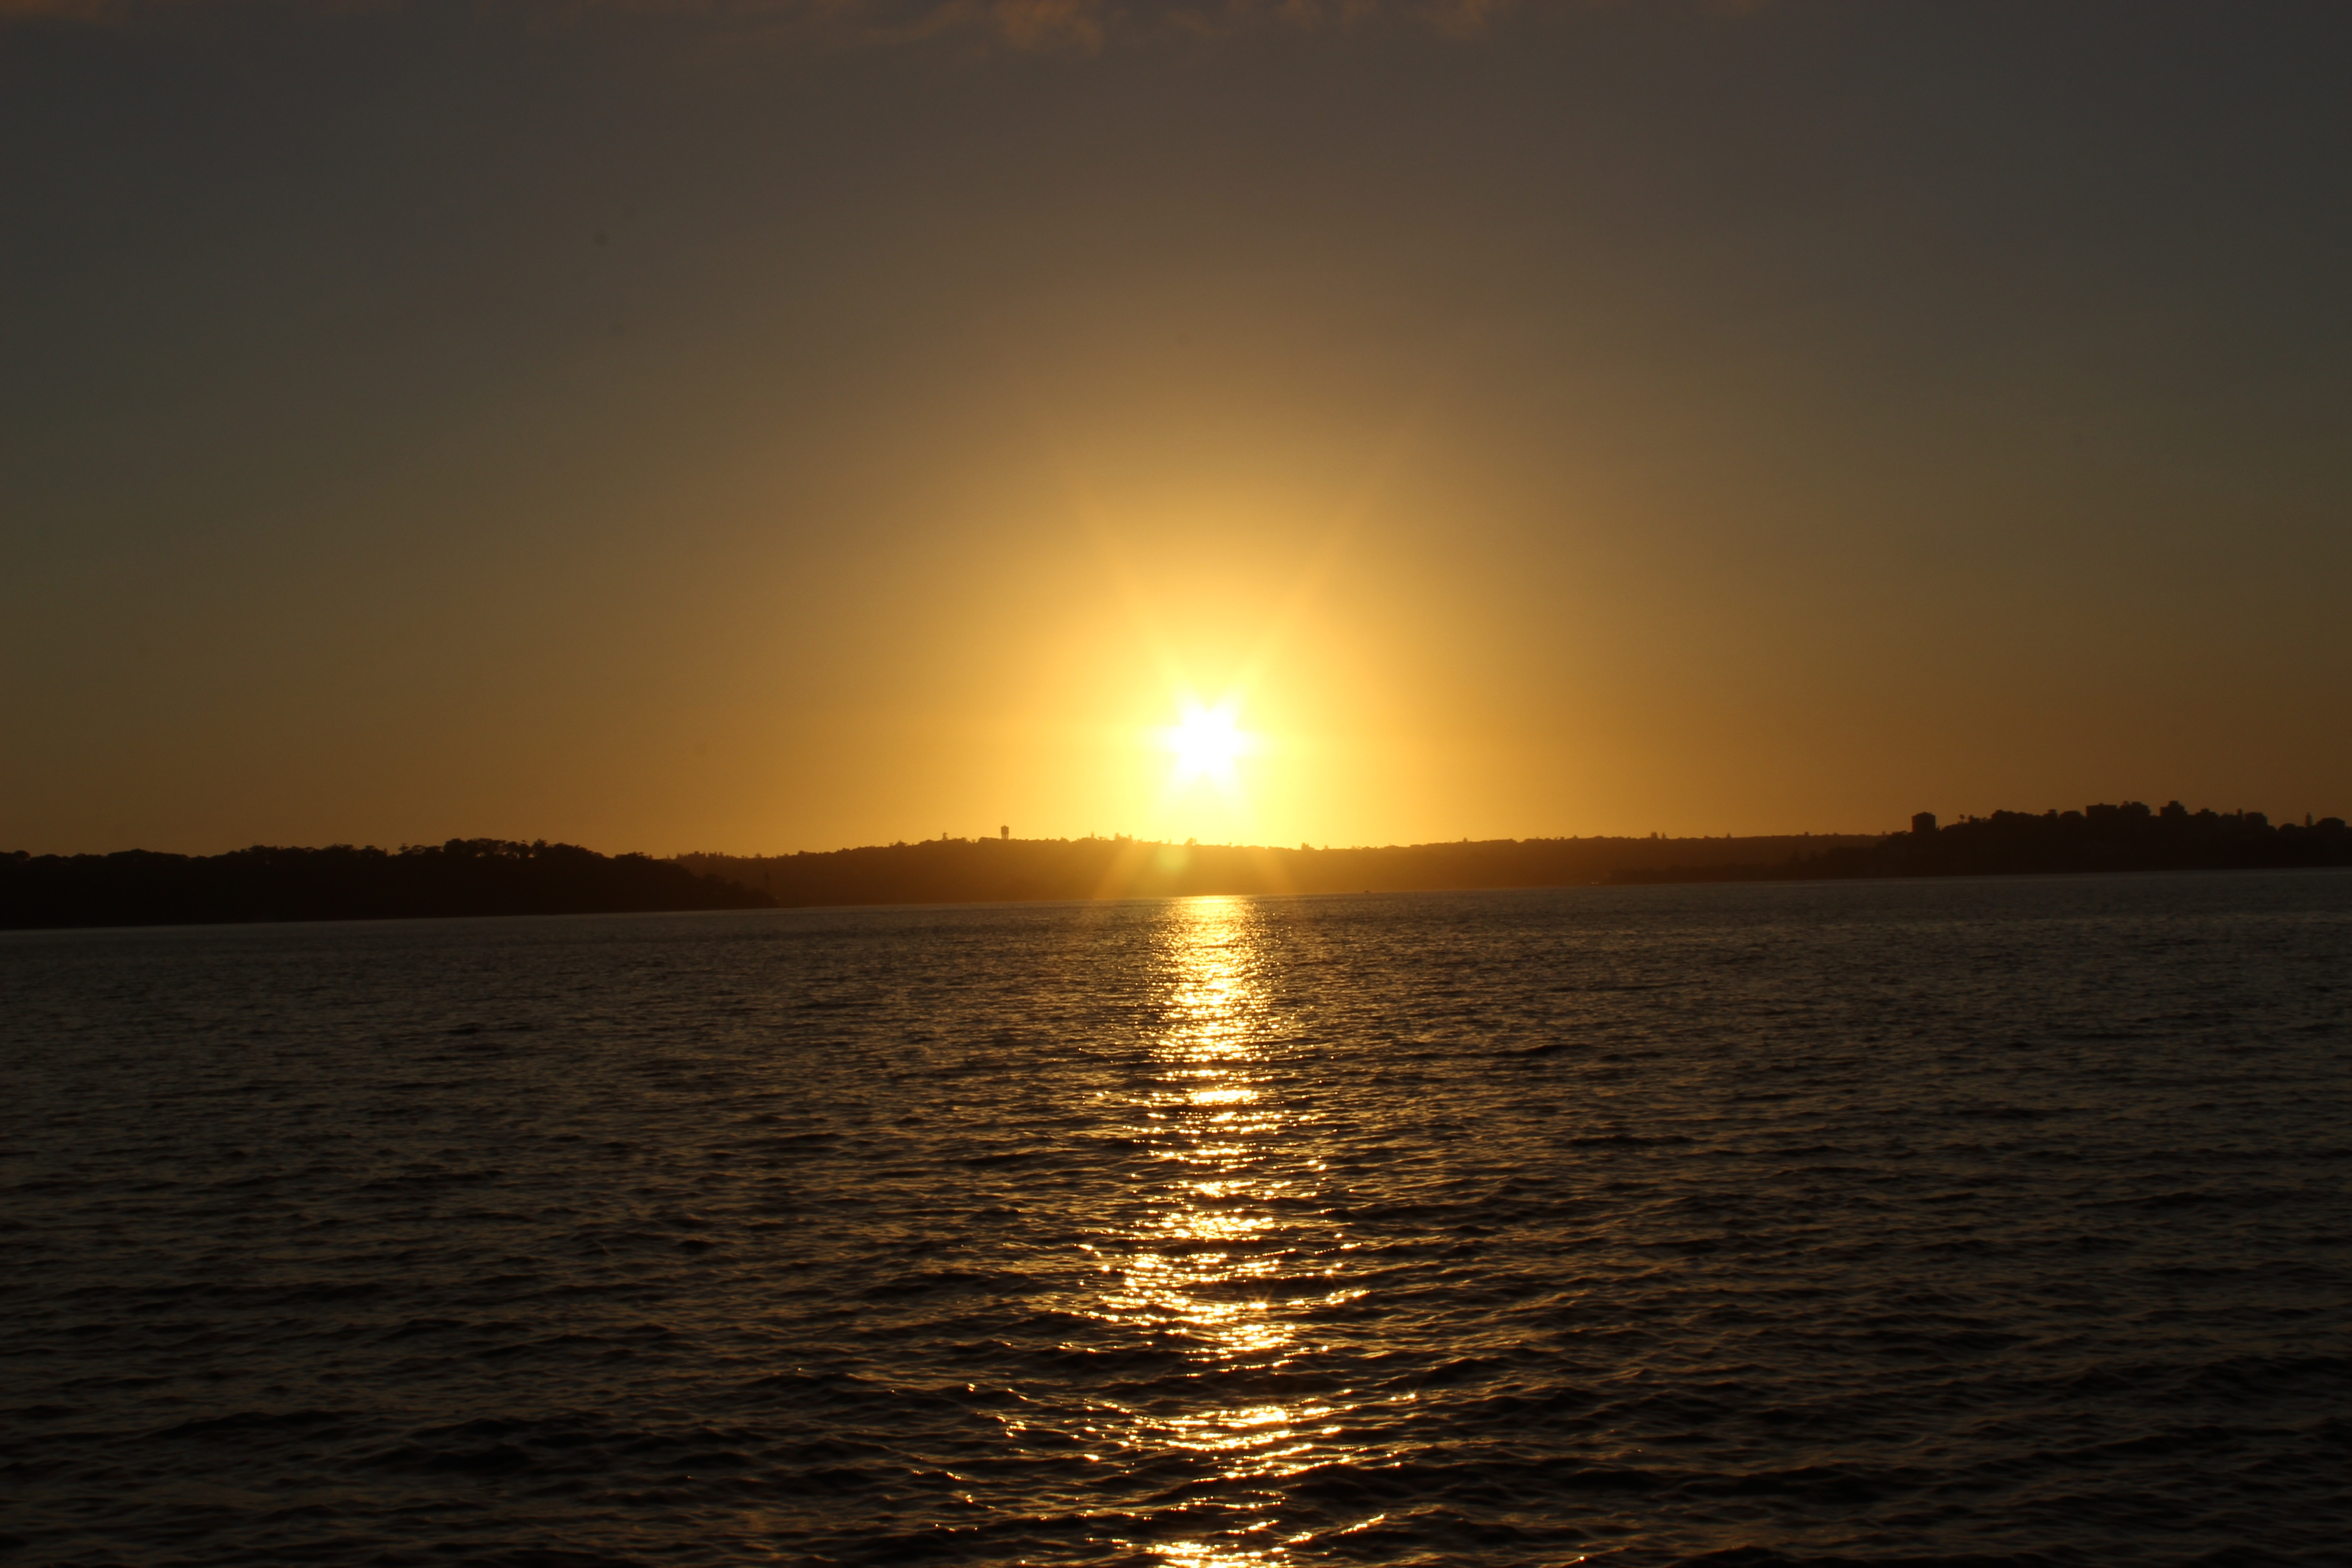
sea, coast, ocean, horizon, sun, sunrise, sunset, sunlight, morning, dawn, dusk, evening, bay, afterglow, astronomical object